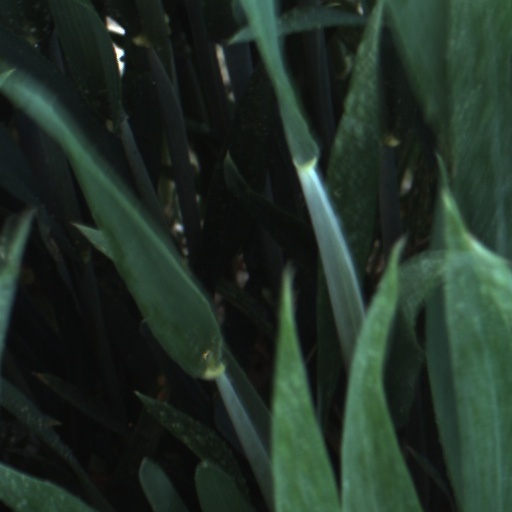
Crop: wheat